Shad fishing

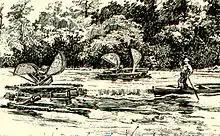
Early 19th-century shad fishing on the Peedee (Greater Pee Dee) River, South Carolina.

There are 2 species of shad commonly encountered by anglers in Ireland. Twaite Shad and Allis shad run a small number of river in the south east of the country. These include the Munster Blackwater, the Rivers Barrow, Nore and Suir and the River Slaney. Chief amongst these is the River Barrow where anglers gather every May to fish the main runs of Twaite Shad.